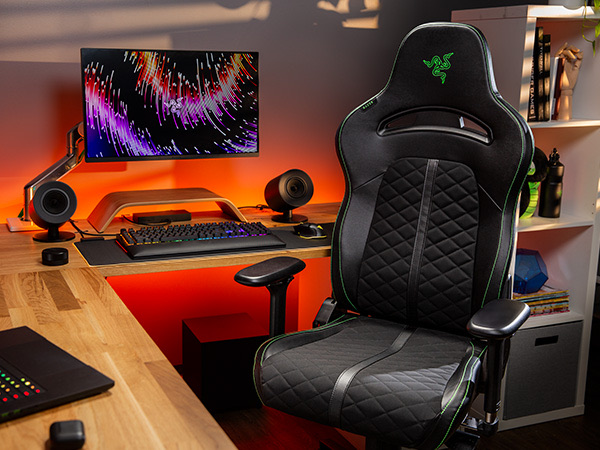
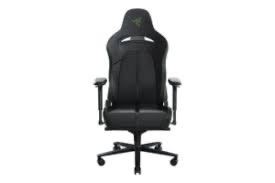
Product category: items_chair
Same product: yes